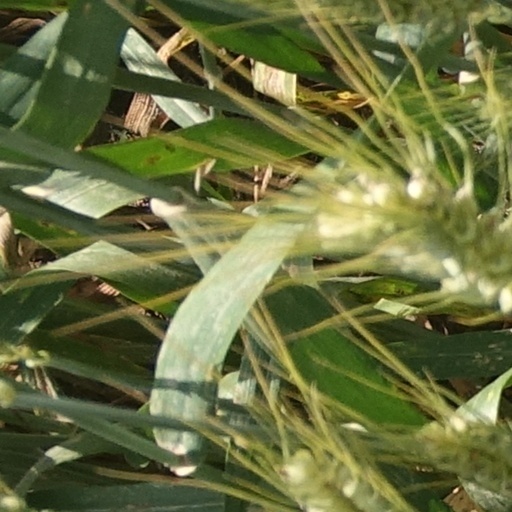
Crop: wheat